George Brown House (Toronto)

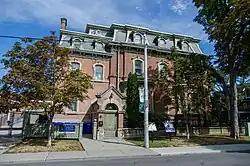
George Brown House in 2017

George Brown House is a historic building in the Grange Park neighbourhood of Toronto, Ontario, Canada. It was home to Father of Confederation, Reform Party politician and publisher George Brown. Its current address is 186 Beverley Street.